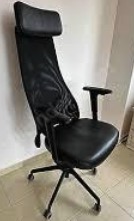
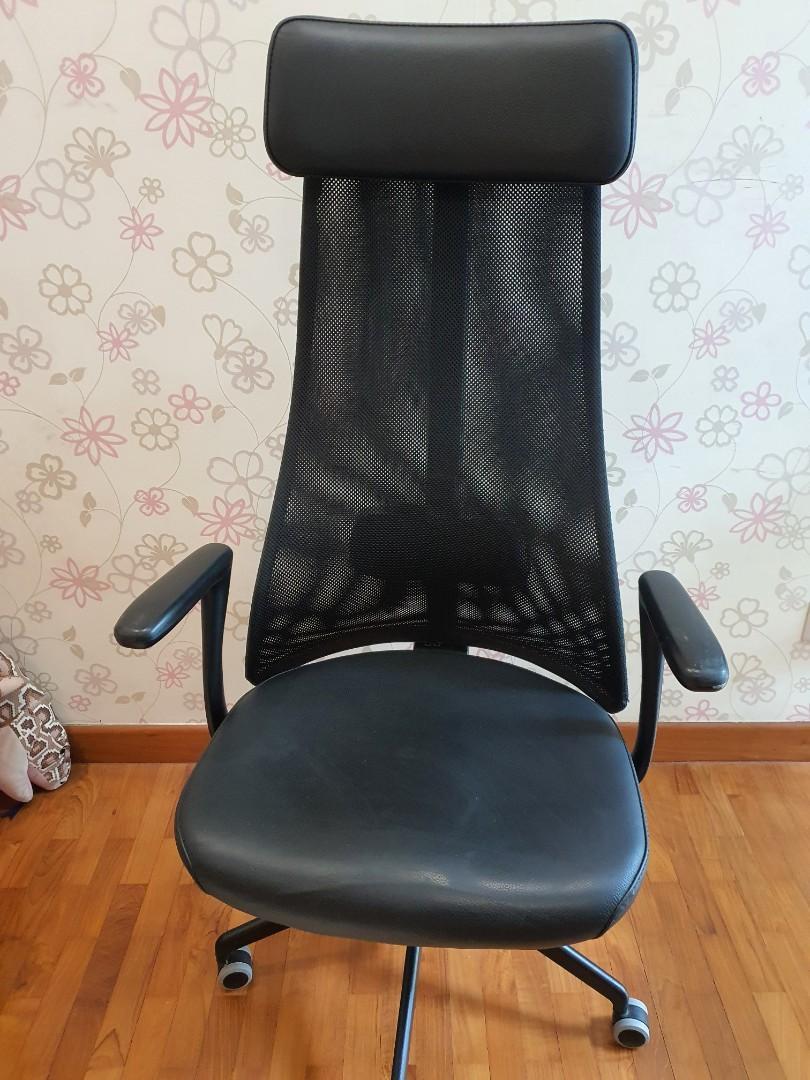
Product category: items_chair
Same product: yes